Magdeburg-Wittenberge railway

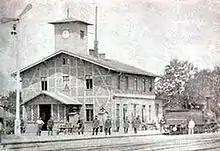
Wolmirstedt station in 1880

The line was opened in three phases. On 7 July 1849, the 99 km-long section from Magdeburg to Seehausen was opened. On 5 August 1849 this was followed by the eight km-long section to the Elbe levee. Since the Elbe bridge was under construction, passengers had to cross to Wittenberge by ferry. On 25 October 1851, a wooden, single-track bridge was opened to traffic. To avoid this low-level structure obstructing shipping, part of it was built as a swing bridge. During the construction of the Berlin–Hamburg line, the terminus had been designed to integrate with the line from Magdeburg. The station building was originally located between the junction of the two lines.